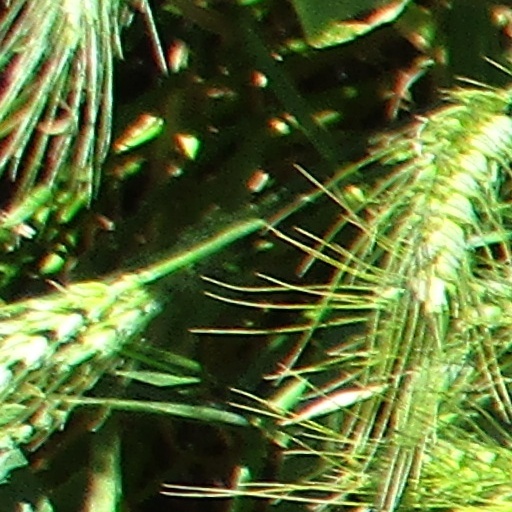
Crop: wheat